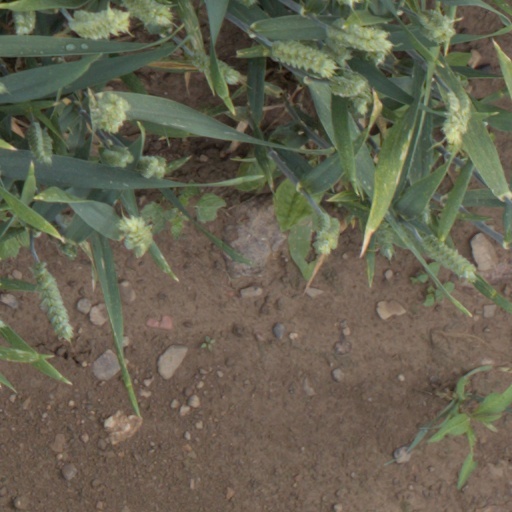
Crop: wheat